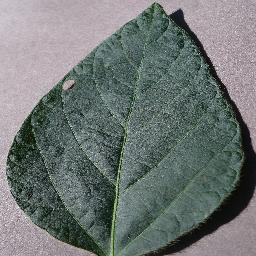
Label: Soybean___healthy